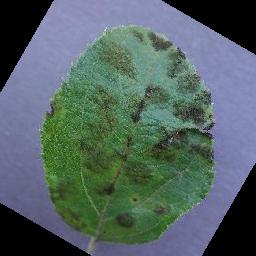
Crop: apple
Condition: scab